Alexander Mathis

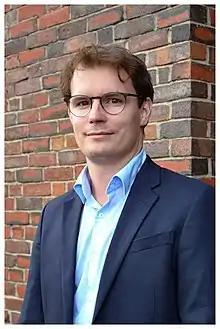
Mathis at Harvard University in 2020

Alexander Mathis is an Austrian mathematician, computational neuroscientist and software developer. He is currently an assistant professor at the École polytechnique fédérale de Lausanne (EPFL) in Switzerland. His research interest focus on research at the intersection of computational neuroscience and machine learning.